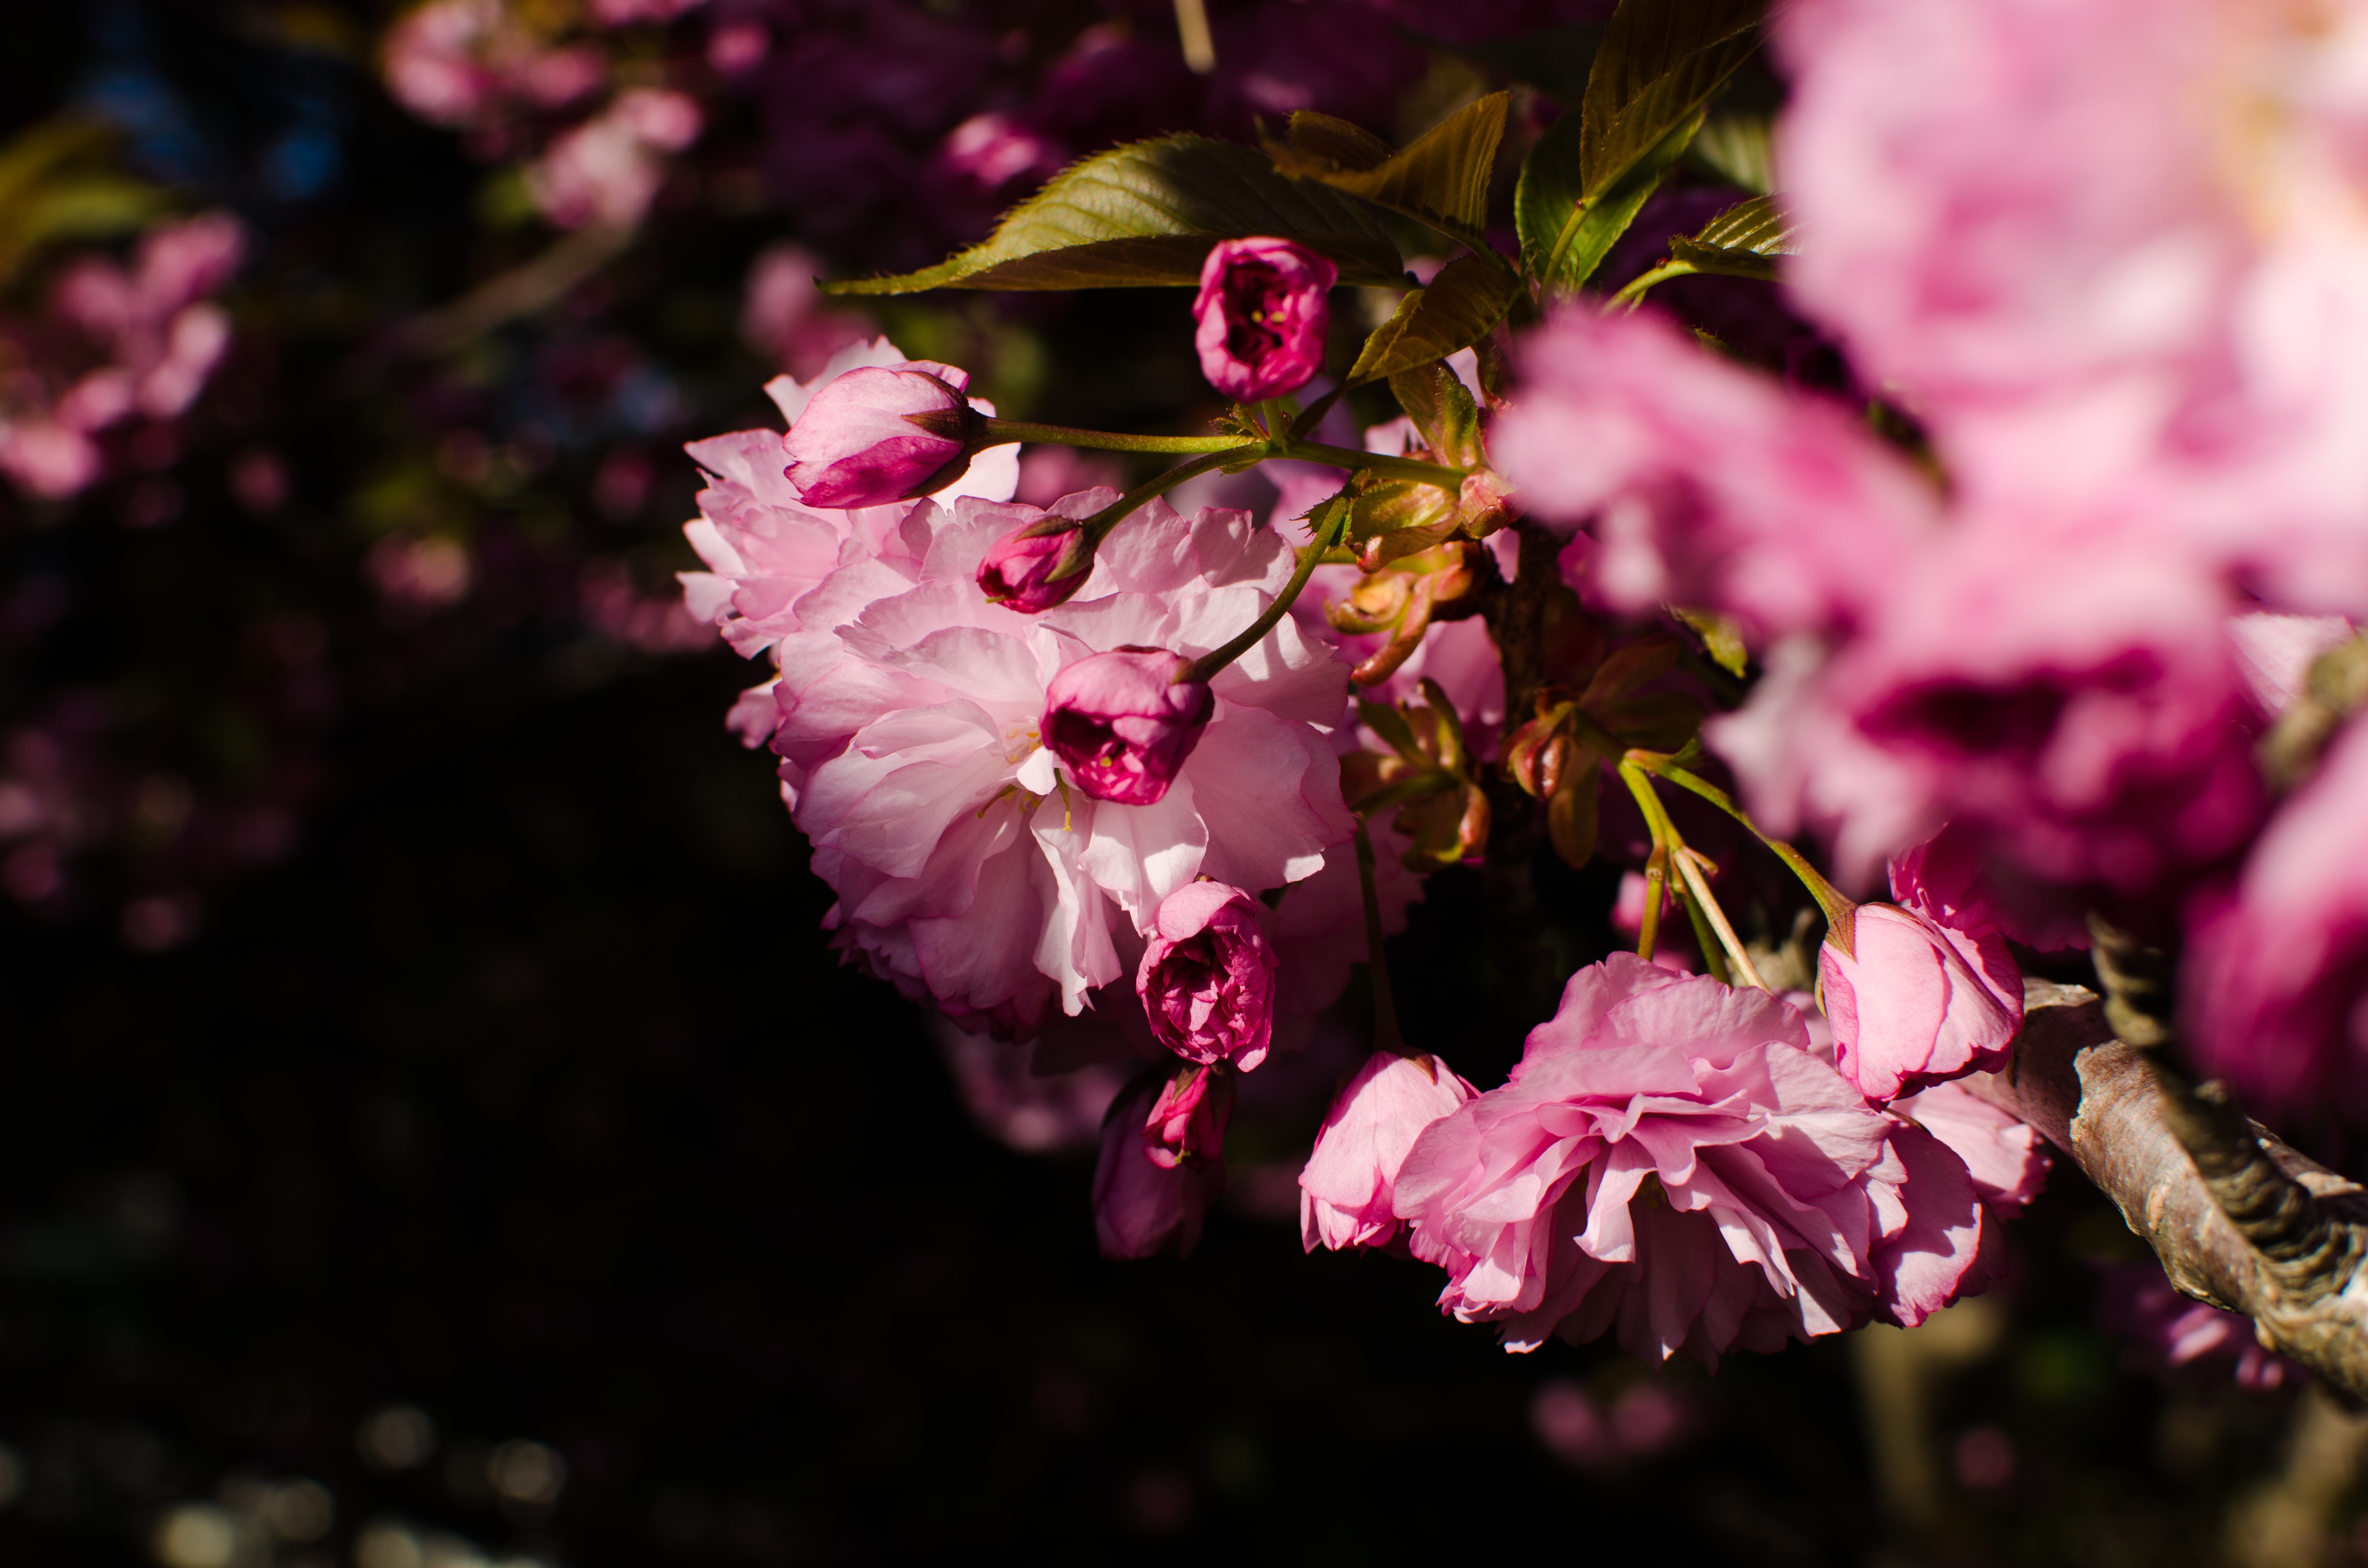
tree, nature, branch, blossom, plant, leaf, flower, petal, spring, botany, pink, flora, season, cherry blossom, shrub, bud, macro photography, flowering plant, woody plant, land plant